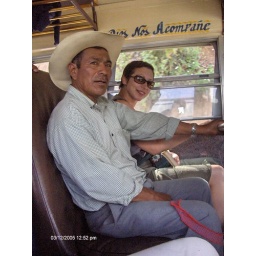
Slogan painted on inside of bus -- Lanay's first chicken bus ride. Photo by Colin Batch.